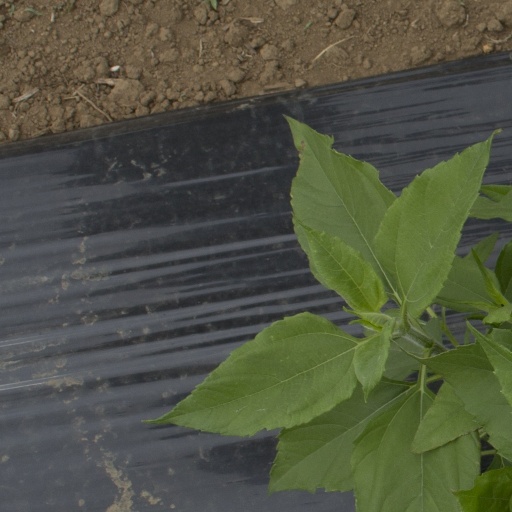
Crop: Jerusalem artichoke